Gothic art in Milan

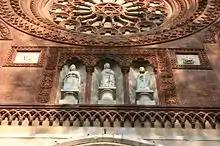
Detail of the facade of San Marco.

In the early 14th century Lord Azzone Visconti inaugurated a full-fledged program of patronage that had its centerpiece in Gothic architecture. Among the earliest achievements is the church of San Gottardo in Corte, built as a ducal chapel dedicated to the patron saint of the gout that would affect Azzone, though greatly remodeled in appearance in the 18th century. Of the original exterior appearance, the octagonal bell tower and the semi-octagonal apse are preserved: the decoration is made by alternating terracotta elements, already typical of Lombard Romanesque architecture, and white marble elements. The outstanding element of the complex is the octagonal bell tower attributed to Francesco Pegorari from Cremona: the use of terracotta is prevalent in the lower levels of the bell tower to leave room for white marble in the higher parts up to the crowning, probably taken from the lantern tower of Chiaravalle Abbey and at the top of the Torrazzo of Cremona.